Altiplano Cundiboyacense

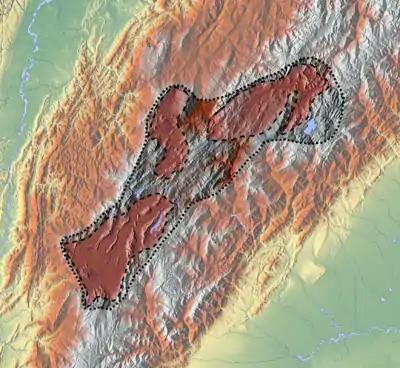
Subdivision of the Altiplano, from NE to SW:• Duitama-Sogamoso Iraca Valley• Ubaté-Chiquinquirá Valley• Bogotá savanna

The limits of the Altiplano are not strictly defined. The high plateau is enclosed by the higher mountains of the Eastern Ranges, with the Sumapaz mountains in the south and Chingaza to the east. The Tenza Valley is located to the east of the Altiplano and the Ocetá Páramo and Chicamocha Canyon are situated to the northeast.